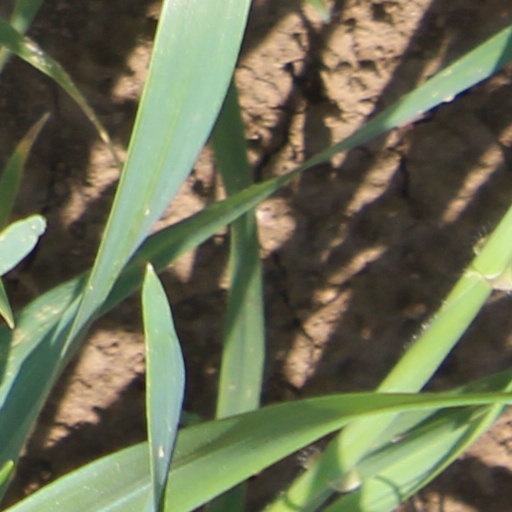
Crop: wheat